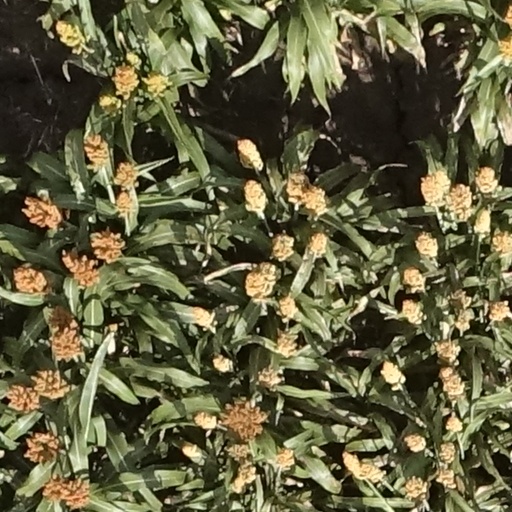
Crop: sorghum